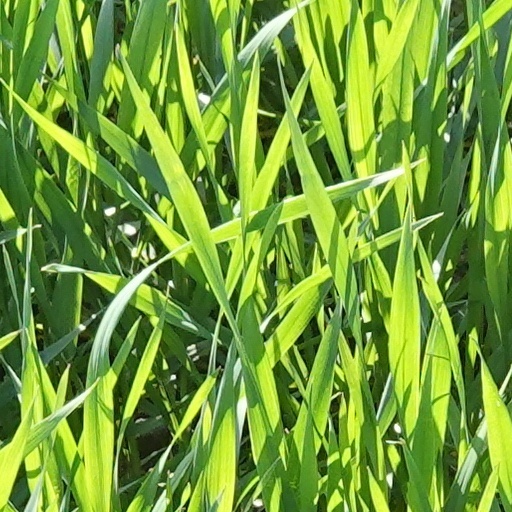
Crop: wheat